Elpenor

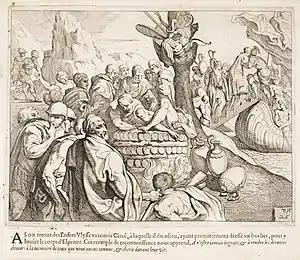
Odysseus cremating the body of Elpenor (Theodoor van Thulden, c. 1630)

In Greek mythology, Elpenor (Ancient Greek: Ἐλπήνωρ, gen.: Ἐλπήνορος), also spelled Elpinor , was the youngest comrade of Odysseus. While on the island of Circe, he became drunk and decided to spend the night on the roof. In the morning he slipped on the ladder, fell, and broke his neck, dying quickly.